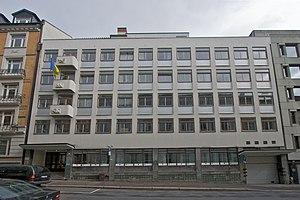
Voici les représentations diplomatiques de l'Ukraine à l'étranger :